Comparator

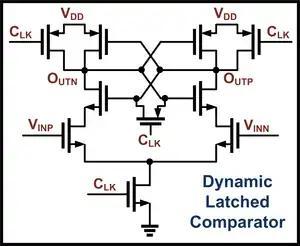
A low-power CMOS clocked comparator

Because comparators have only two output states, their outputs are either near zero or near the supply voltage. Bipolar rail-to-rail comparators have a common-emitter output that produces a small voltage drop between the output and each rail. That drop is equal to the collector-to-emitter voltage of a saturated transistor. When output currents are light, output voltages of CMOS rail-to-rail comparators, which rely on a saturated MOSFET, range closer to the rail voltages than their bipolar counterparts.